Dasmariñas

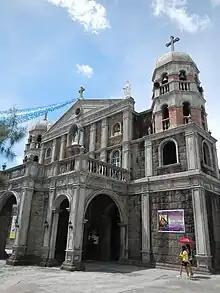
Immaculate Conception Parish Church of Dasmariñas

Christianity is the predominant faith, composed of Roman Catholics, Protestants, and other independent Christian groups.